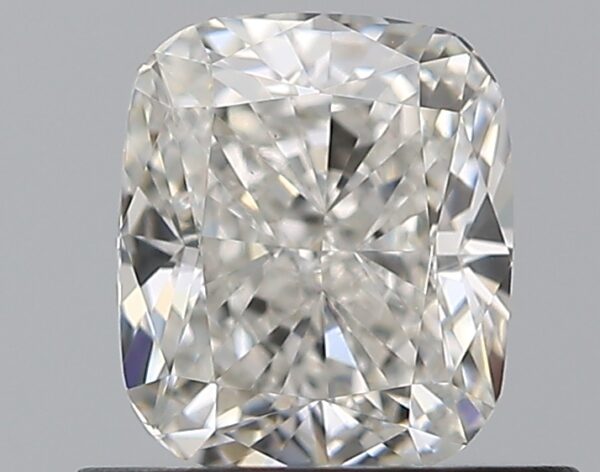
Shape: cushion
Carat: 0.7
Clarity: VS1
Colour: G
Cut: VG
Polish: EX
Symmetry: GD
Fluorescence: N
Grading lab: GIA
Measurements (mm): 5.43 x 4.6 x 3.22